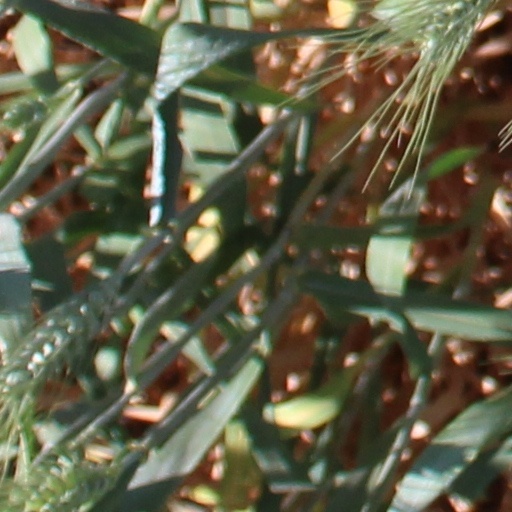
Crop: wheat